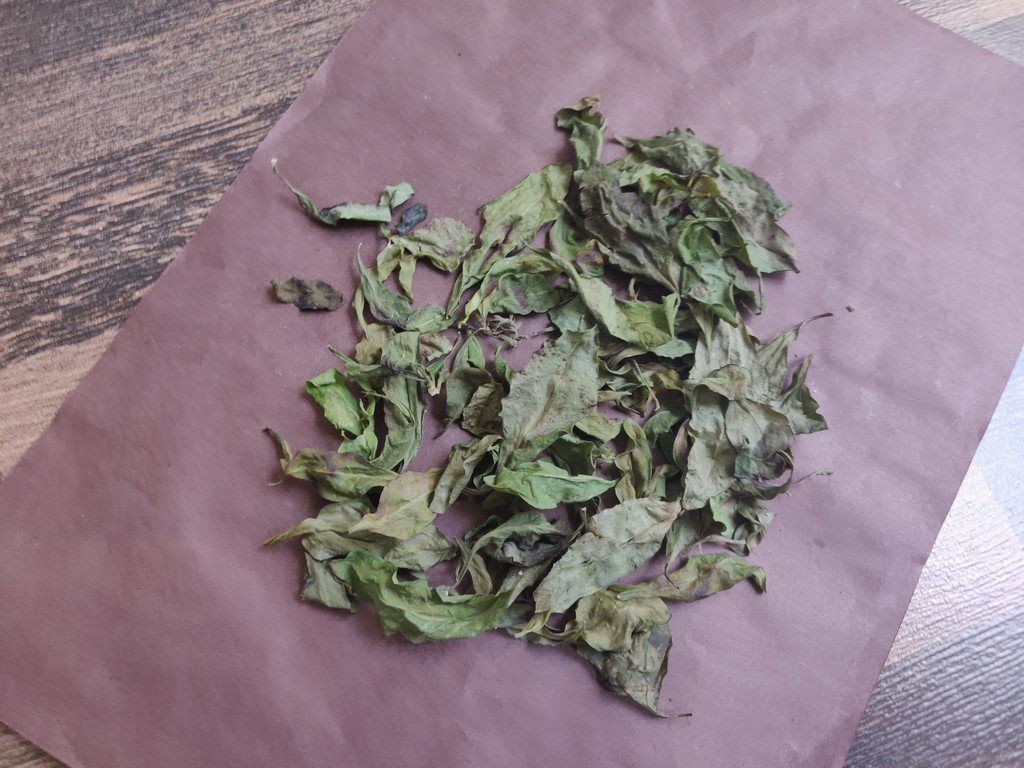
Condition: Dried
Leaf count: multiple
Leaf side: unknown